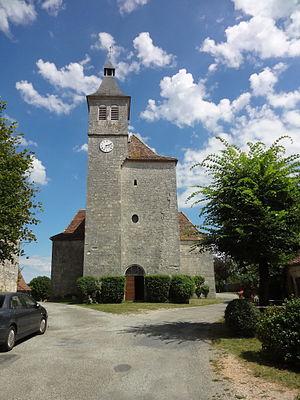
Cet article recense une partie des monuments historiques du Lot, en France.
Lunegarde est une commune française, située dans le département du Lot en région Occitanie.
L'église Saint-Julien est une église catholique située à Lunegarde, en France.